Moussa Sylla (footballer, born 1999)

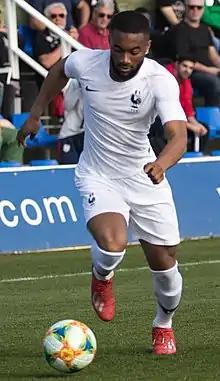
Sylla playing for France U20 against US U20 in 2019

Moussa Sylla (born 25 November 1999) is a professional footballer who plays as a forward or winger for club Schalke 04. Born in France, he plays for the Mali national team.